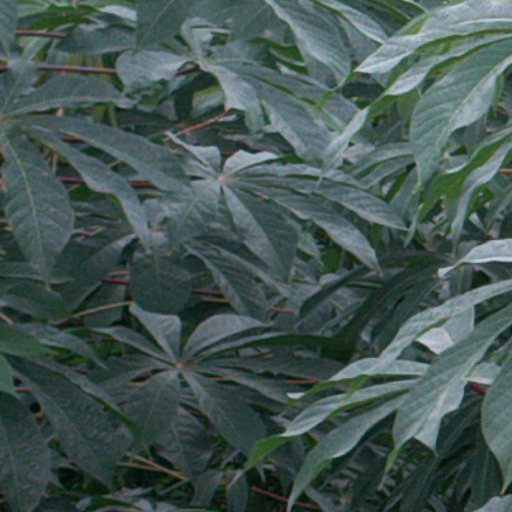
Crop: cassava